Victory parade

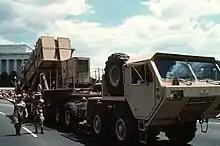
A MIM-104 Patriot tactical air defense missile system is towed by a heavy expanded mobility tactical truck in the National Victory Celebration.

In some CIS countries (of the former USSR), primarily the Russian Federation, victory parades are held annually in every major city celebrating the victory of the Soviet Union in the Great Patriotic War (1941–1945). Other victory parades honor the following: